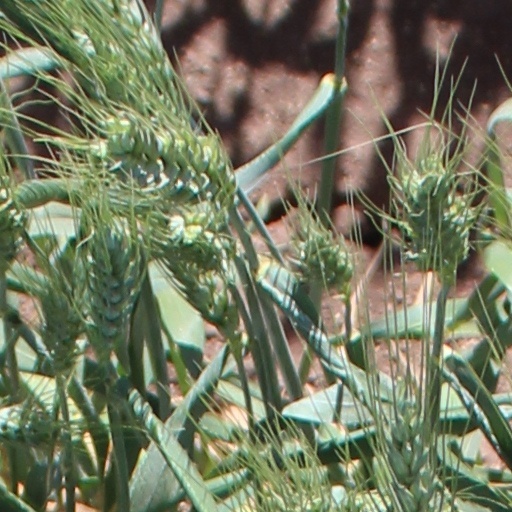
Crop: wheat